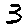
Label: 3